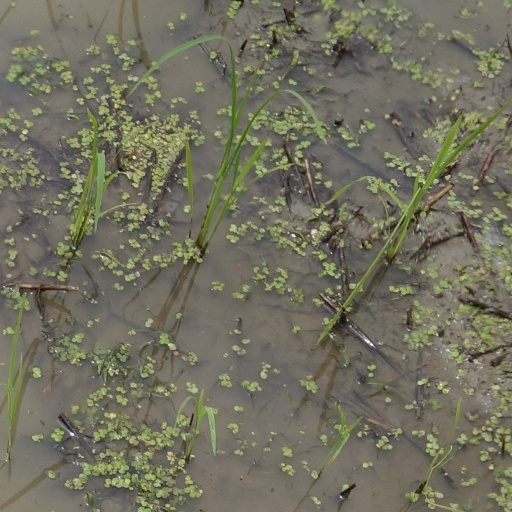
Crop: rice